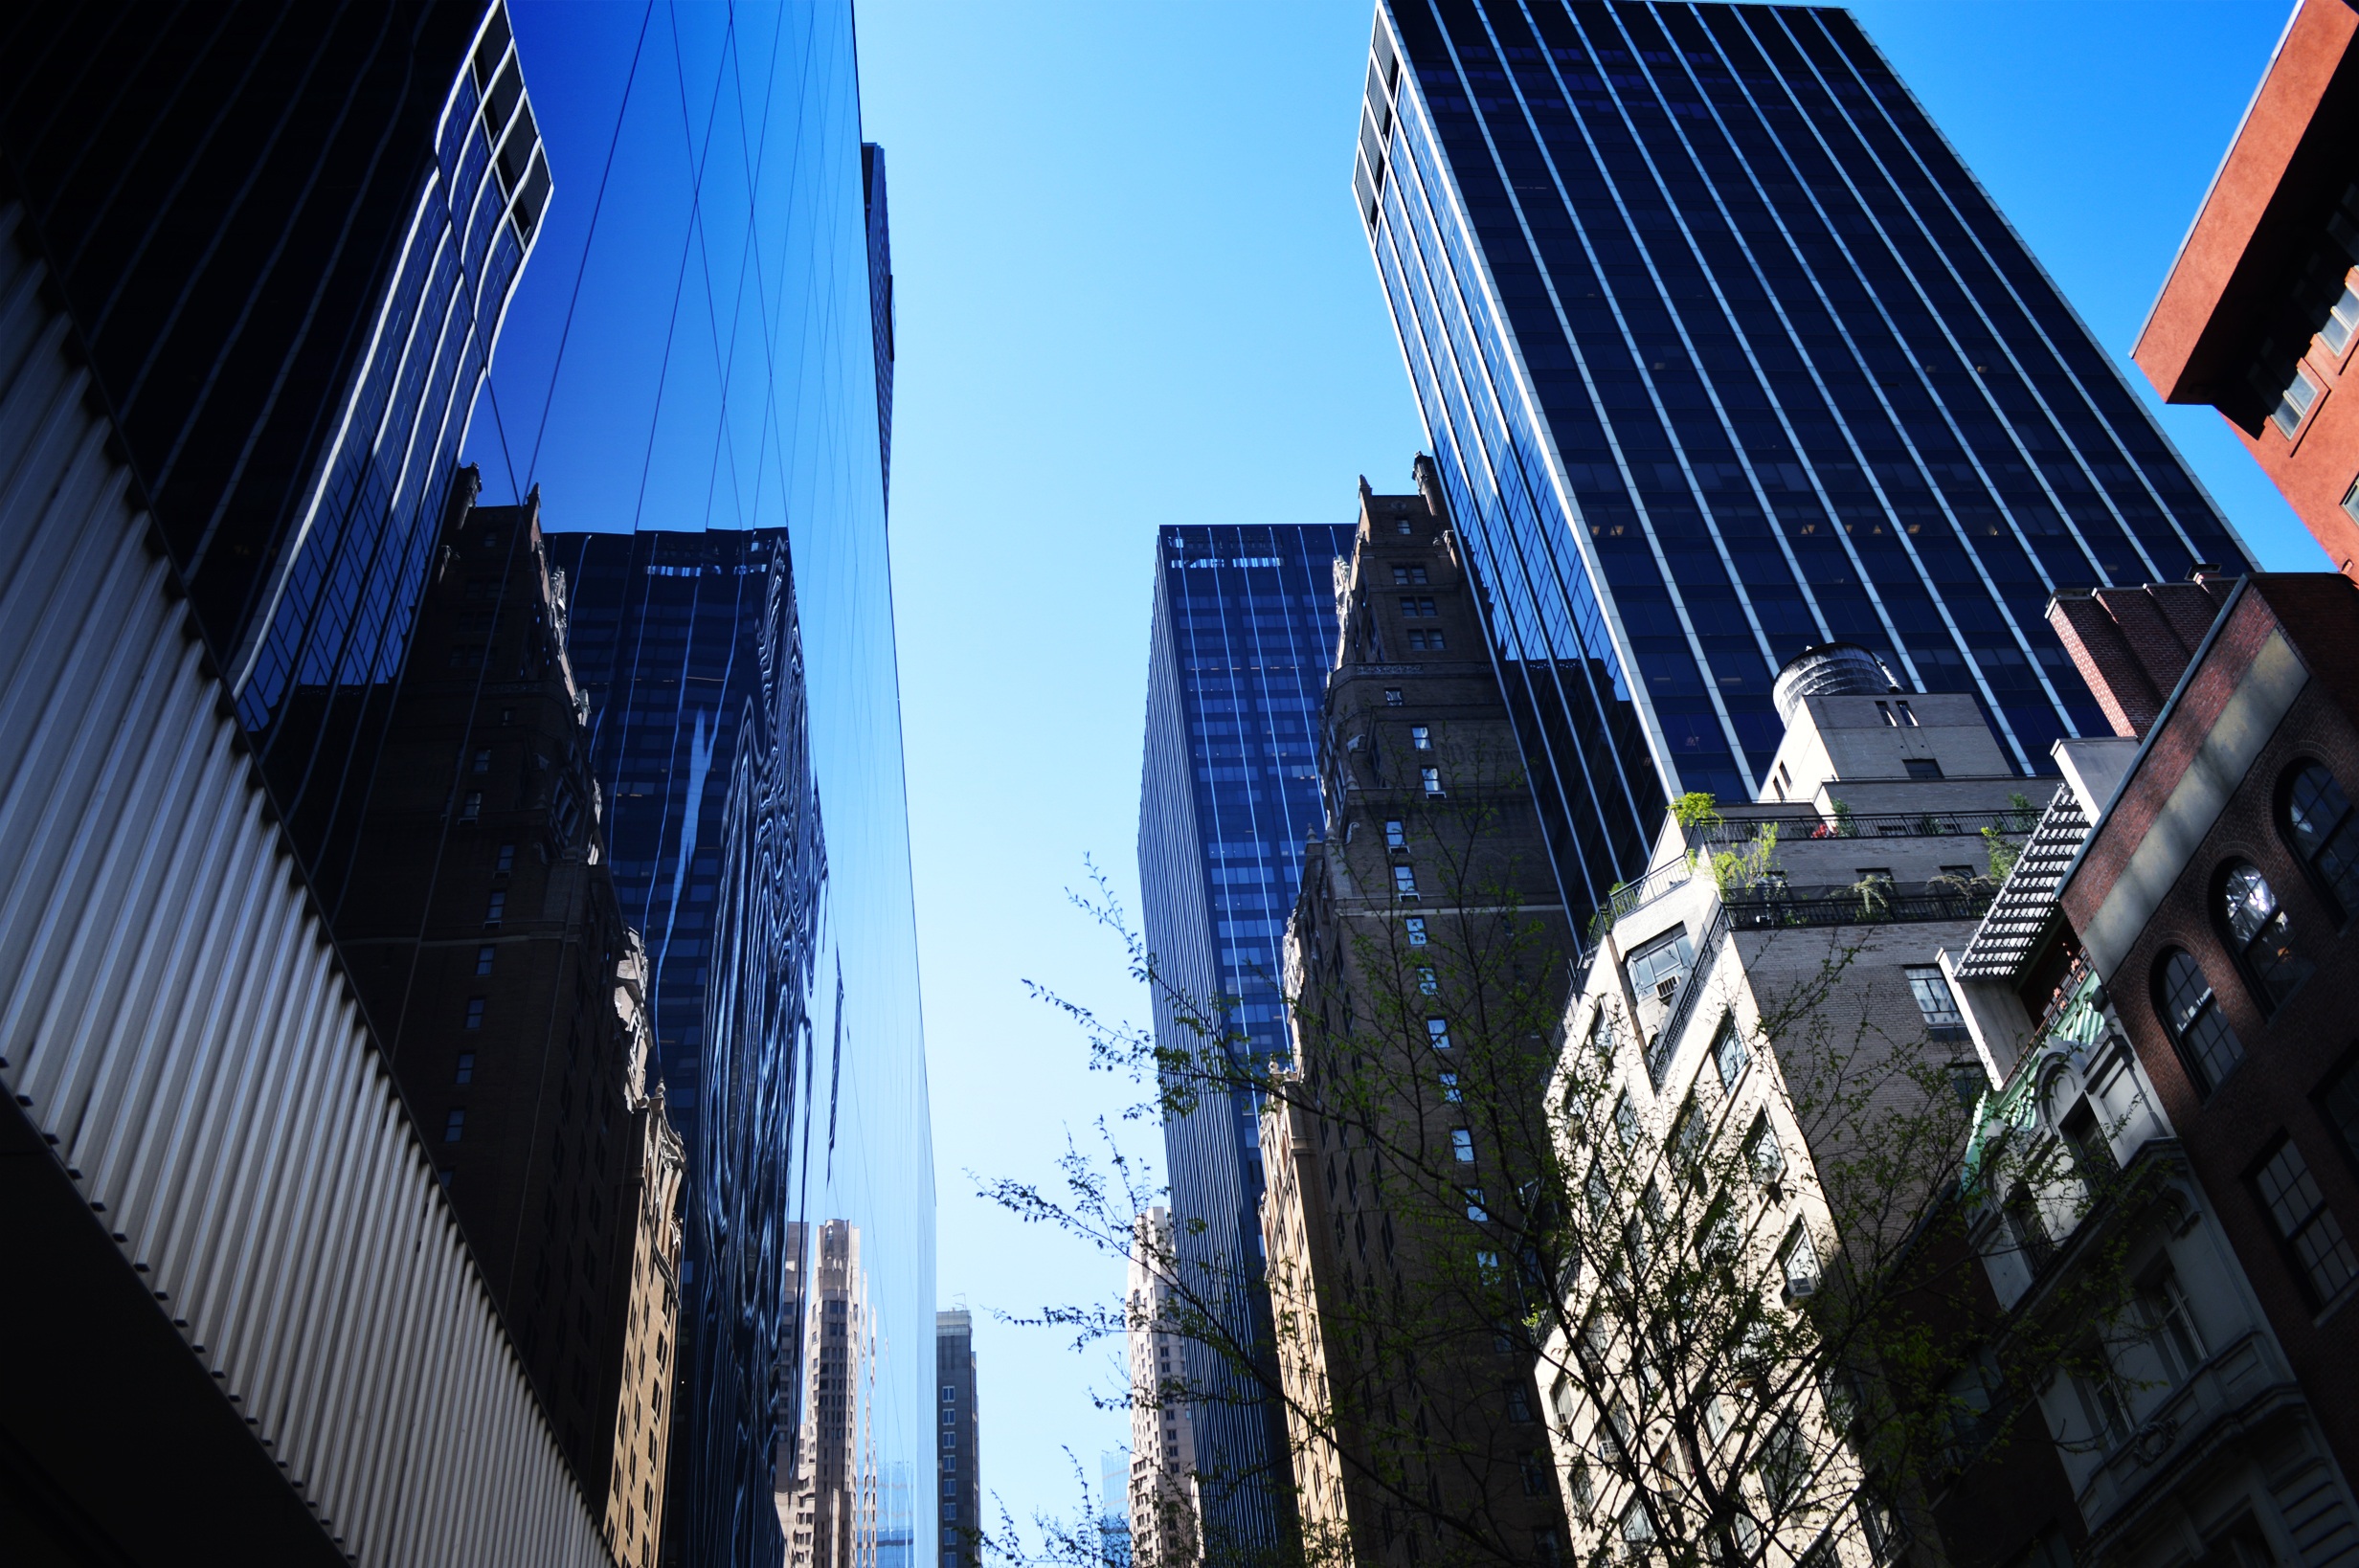
architecture, sky, skyline, street, city, skyscraper, new york, cityscape, downtown, reflection, landmark, facade, blue, tower block, newyork, buildings, metropolis, urban area, human settlement, metropolitan area